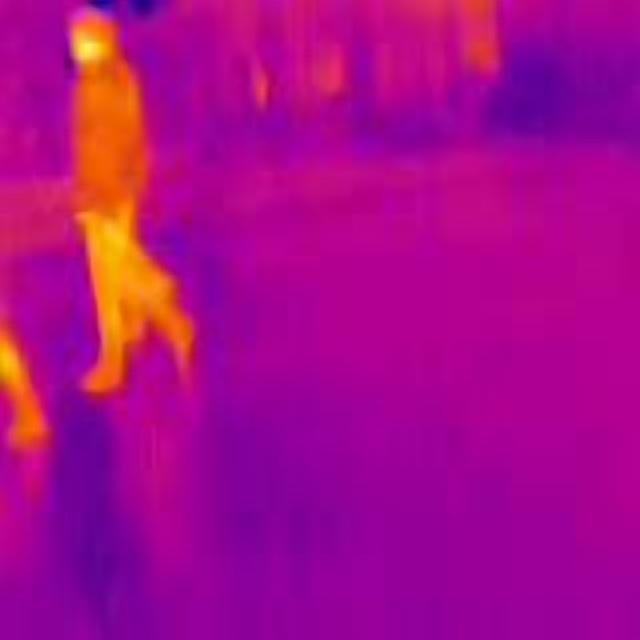
Detected objects:
label: person